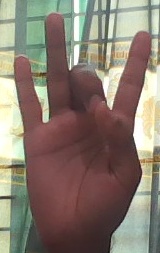
ASL sign: 8